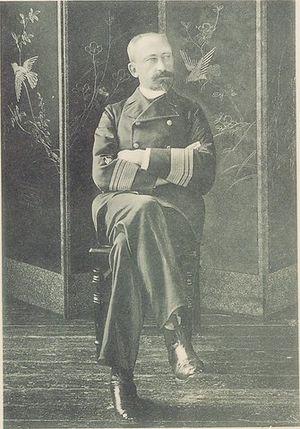
Felix Eduard Robert Emil von Bendemann, né le 8 août 1848 à Dresde et mort le 31 octobre 1915 à Berlin est un officier de marine allemand qui fut vice-amiral de la marine impériale allemande, puis amiral en fin de carrière.